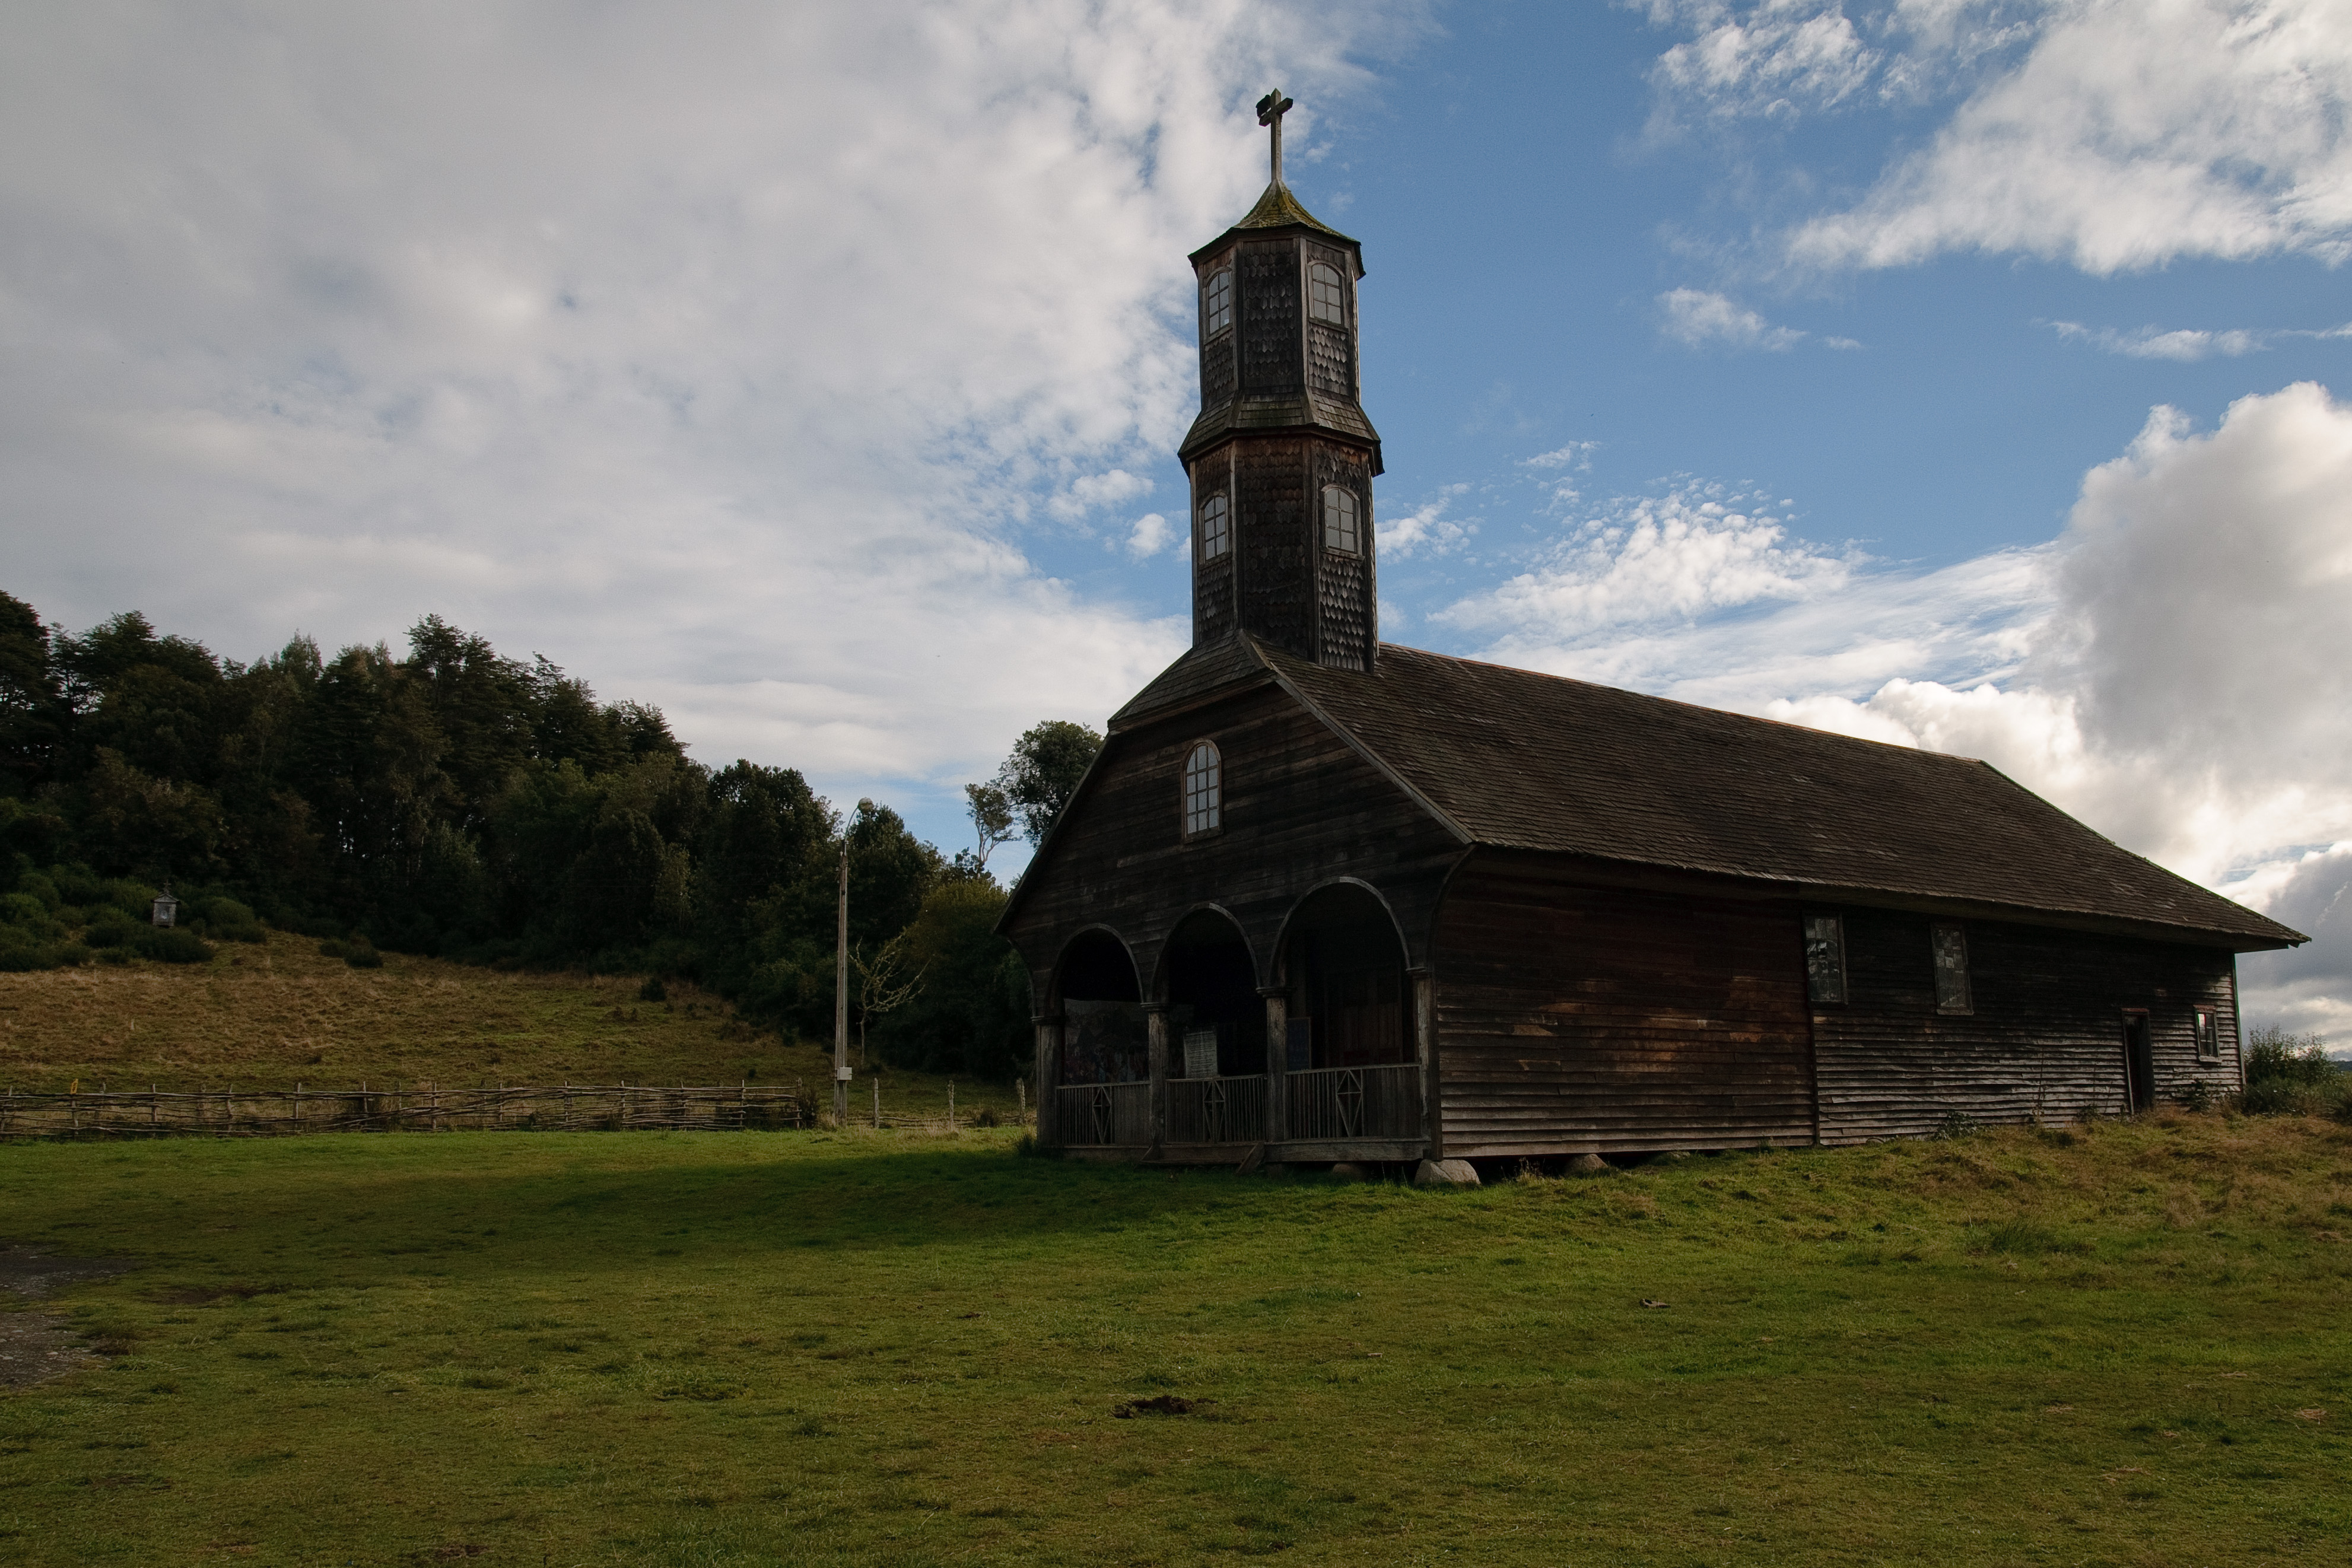
farm, hill, building, tower, church, chapel, nikon, highland, place of worship, chile, monastery, d300, chiloe, rural area